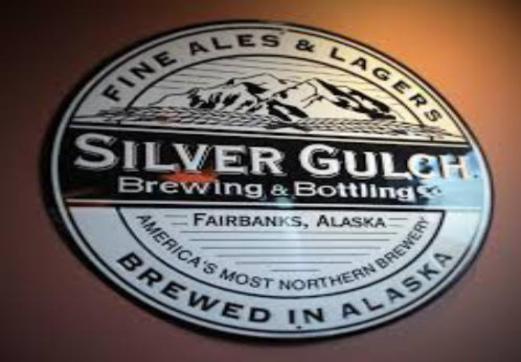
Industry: Food